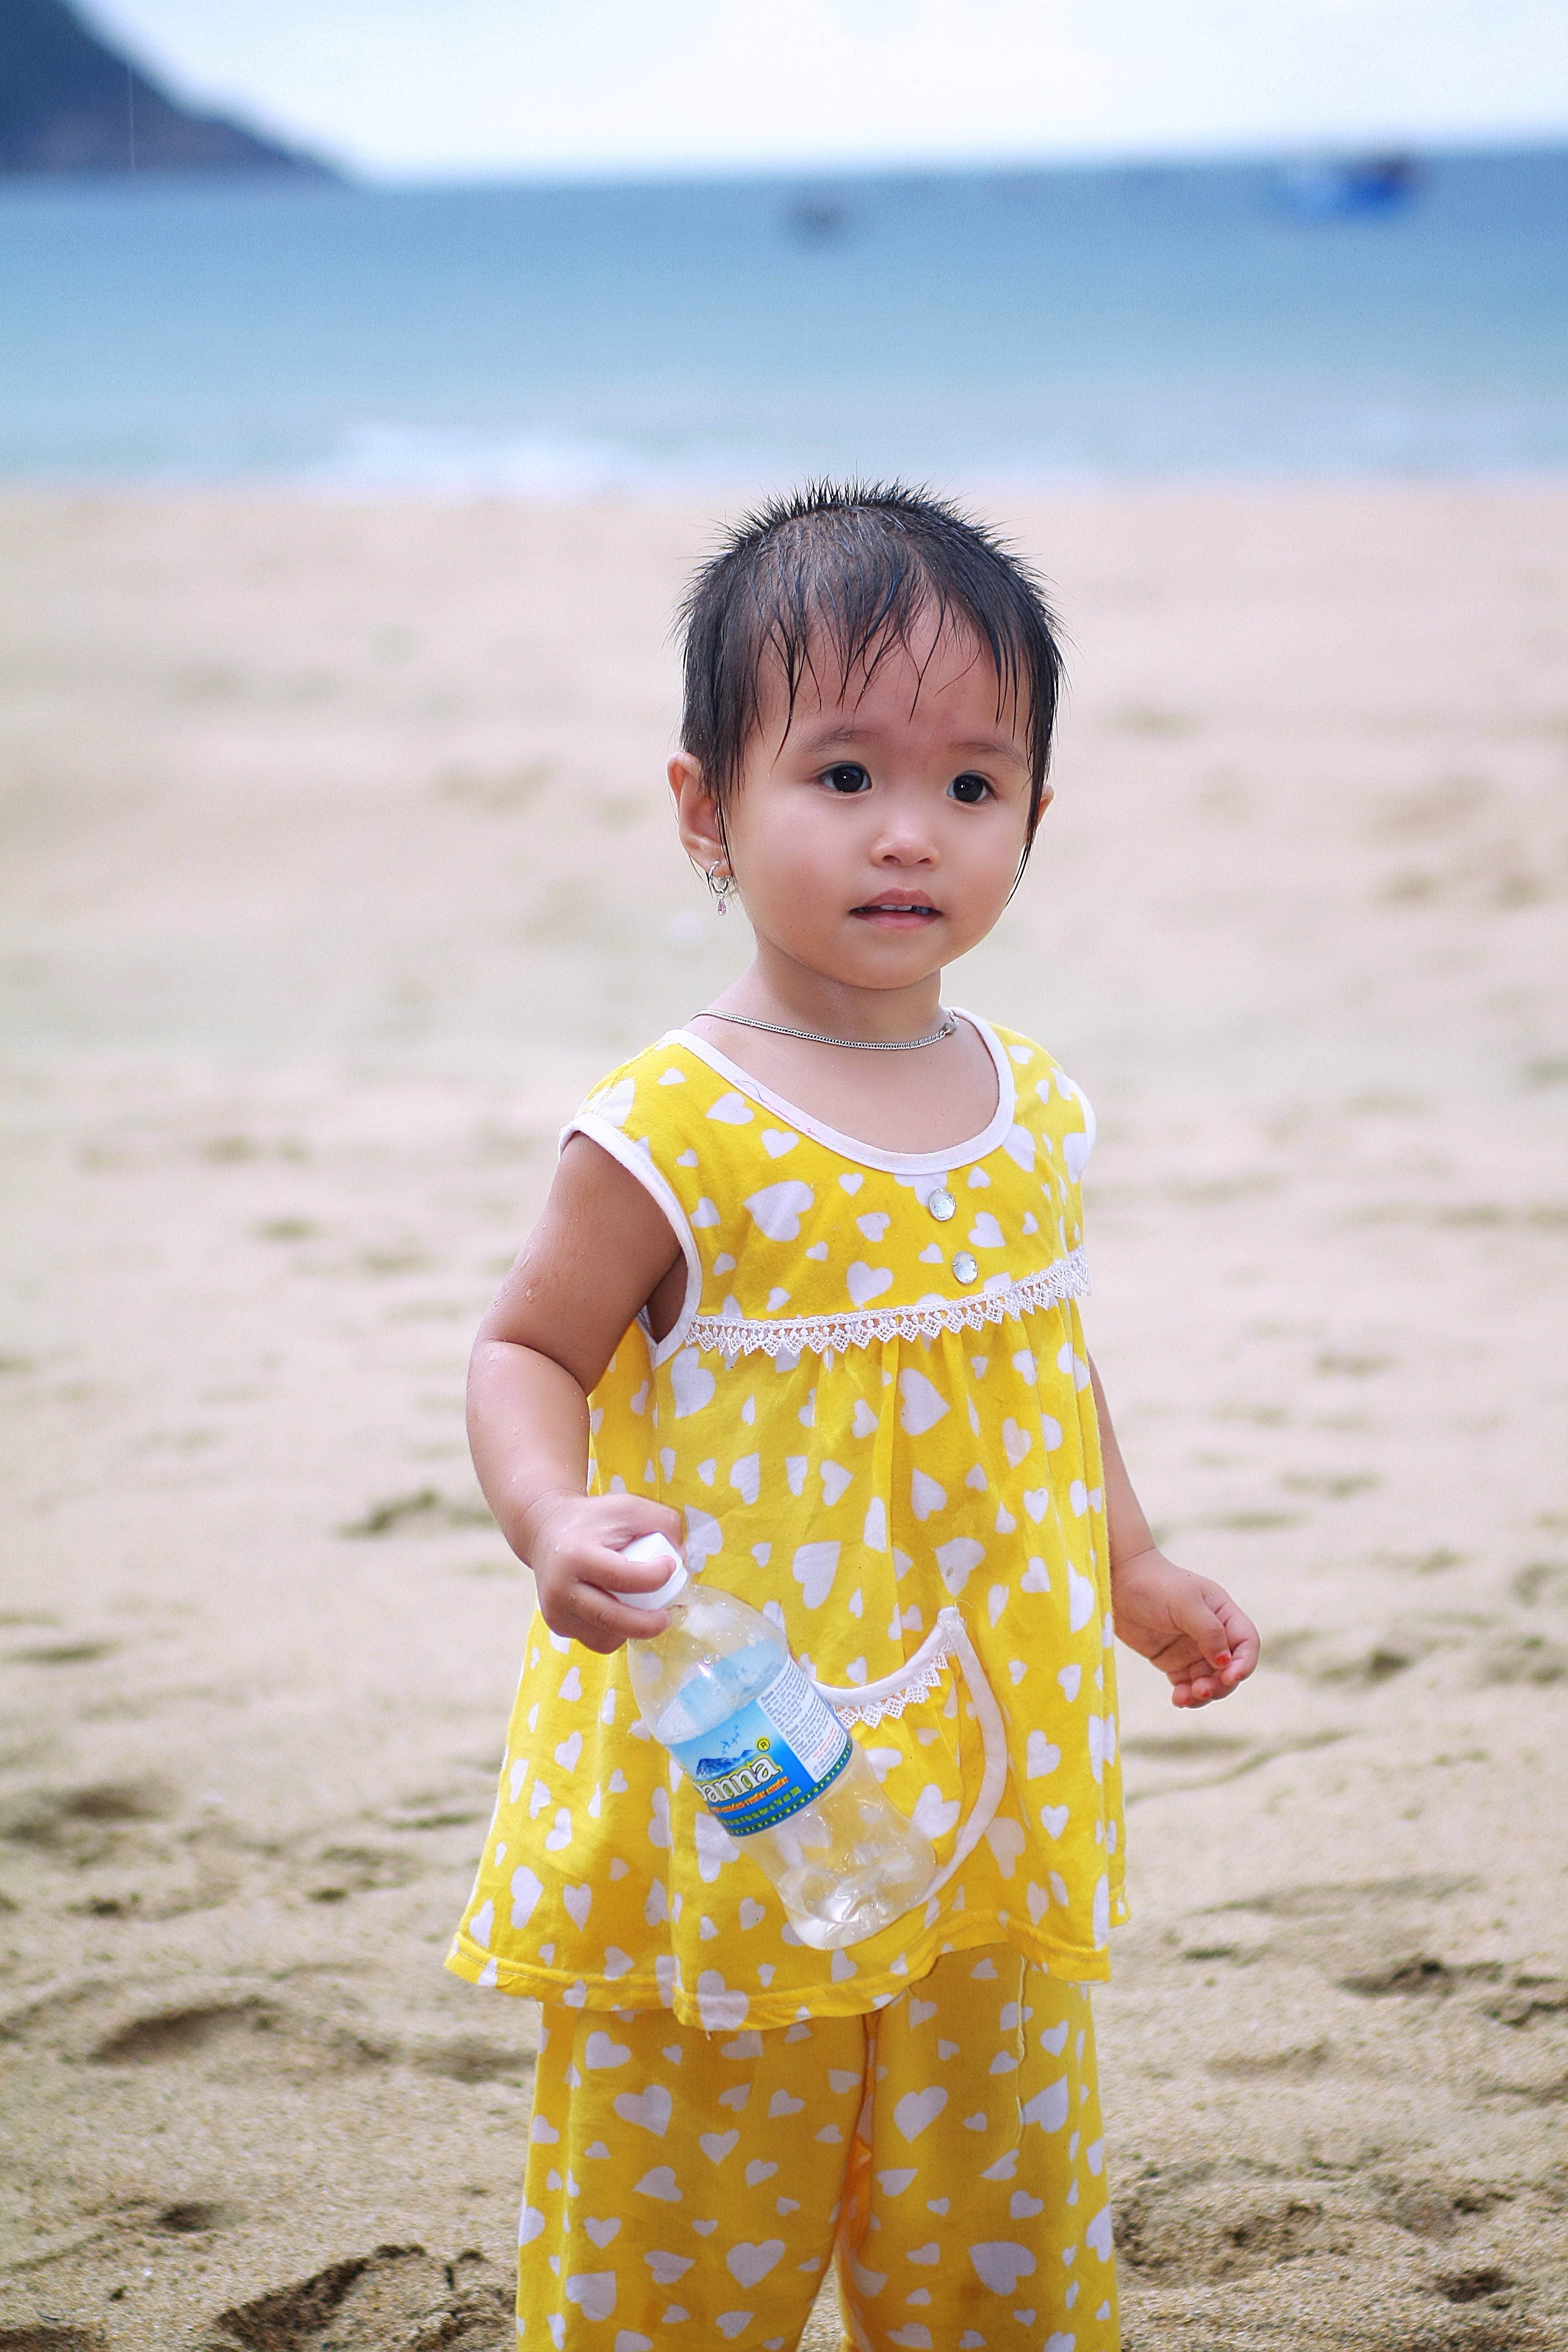
beach, sea, person, people, girl, play, boy, kid, cute, looking, vacation, male, female, love, portrait, young, spring, child, care, two, playing, together, lifestyle, healthy, baby, childhood, smile, parent, caucasian, cheerful, dad, family, fun, happy, happiness, infant, toddler, little, joy, day, daughter, human positions